Gustav Hölzel

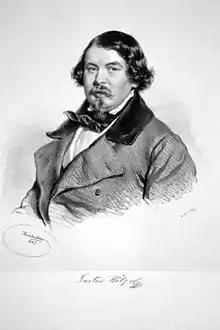
Gustav Hölzel, Lithograph by Josef Kriehuber, 1847

Gustav Hölzel (2 September 1813 – 3 December 1883) was an Austro-Hungarian bass-baritone and composer who sang in the opera-houses of Austria, Germany and elsewhere for nearly fifty years. He is principally remembered as the first Beckmesser in Richard Wagner's "Die Meistersinger von Nürnberg".